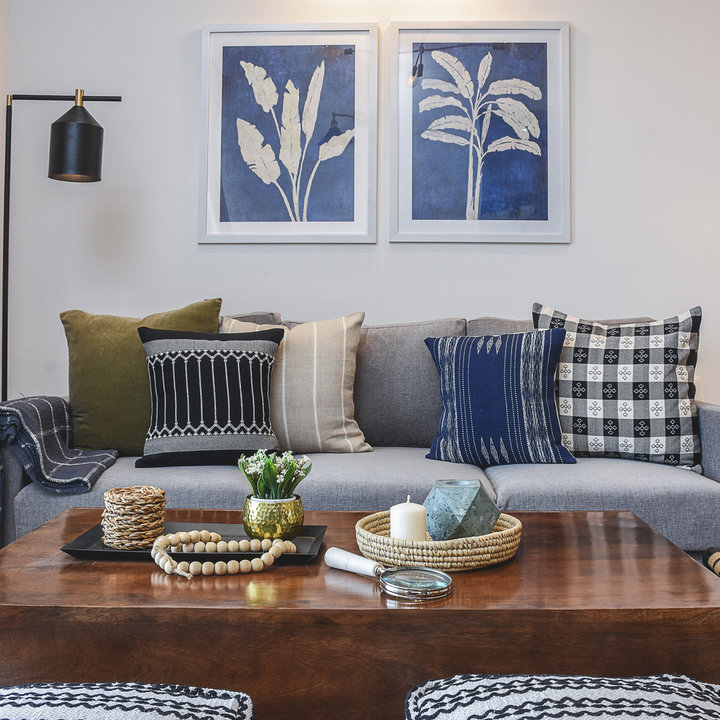
Style: Scandinavian